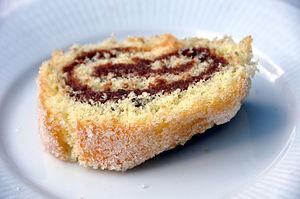
Un gâteau roulé ou roulé en anglais swiss roll ou roll cake est un enroulement de génoise et de crème fouettée, de confiture ou de glaçage.